That Dangerous Age (1927 film)

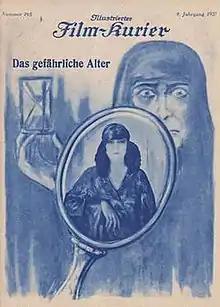

That Dangerous Age (German: Das gefährliche Alter) is a 1927 German silent film directed by Eugen Illés and starring Asta Nielsen, Bernhard Goetzke and Hans Wassmann.